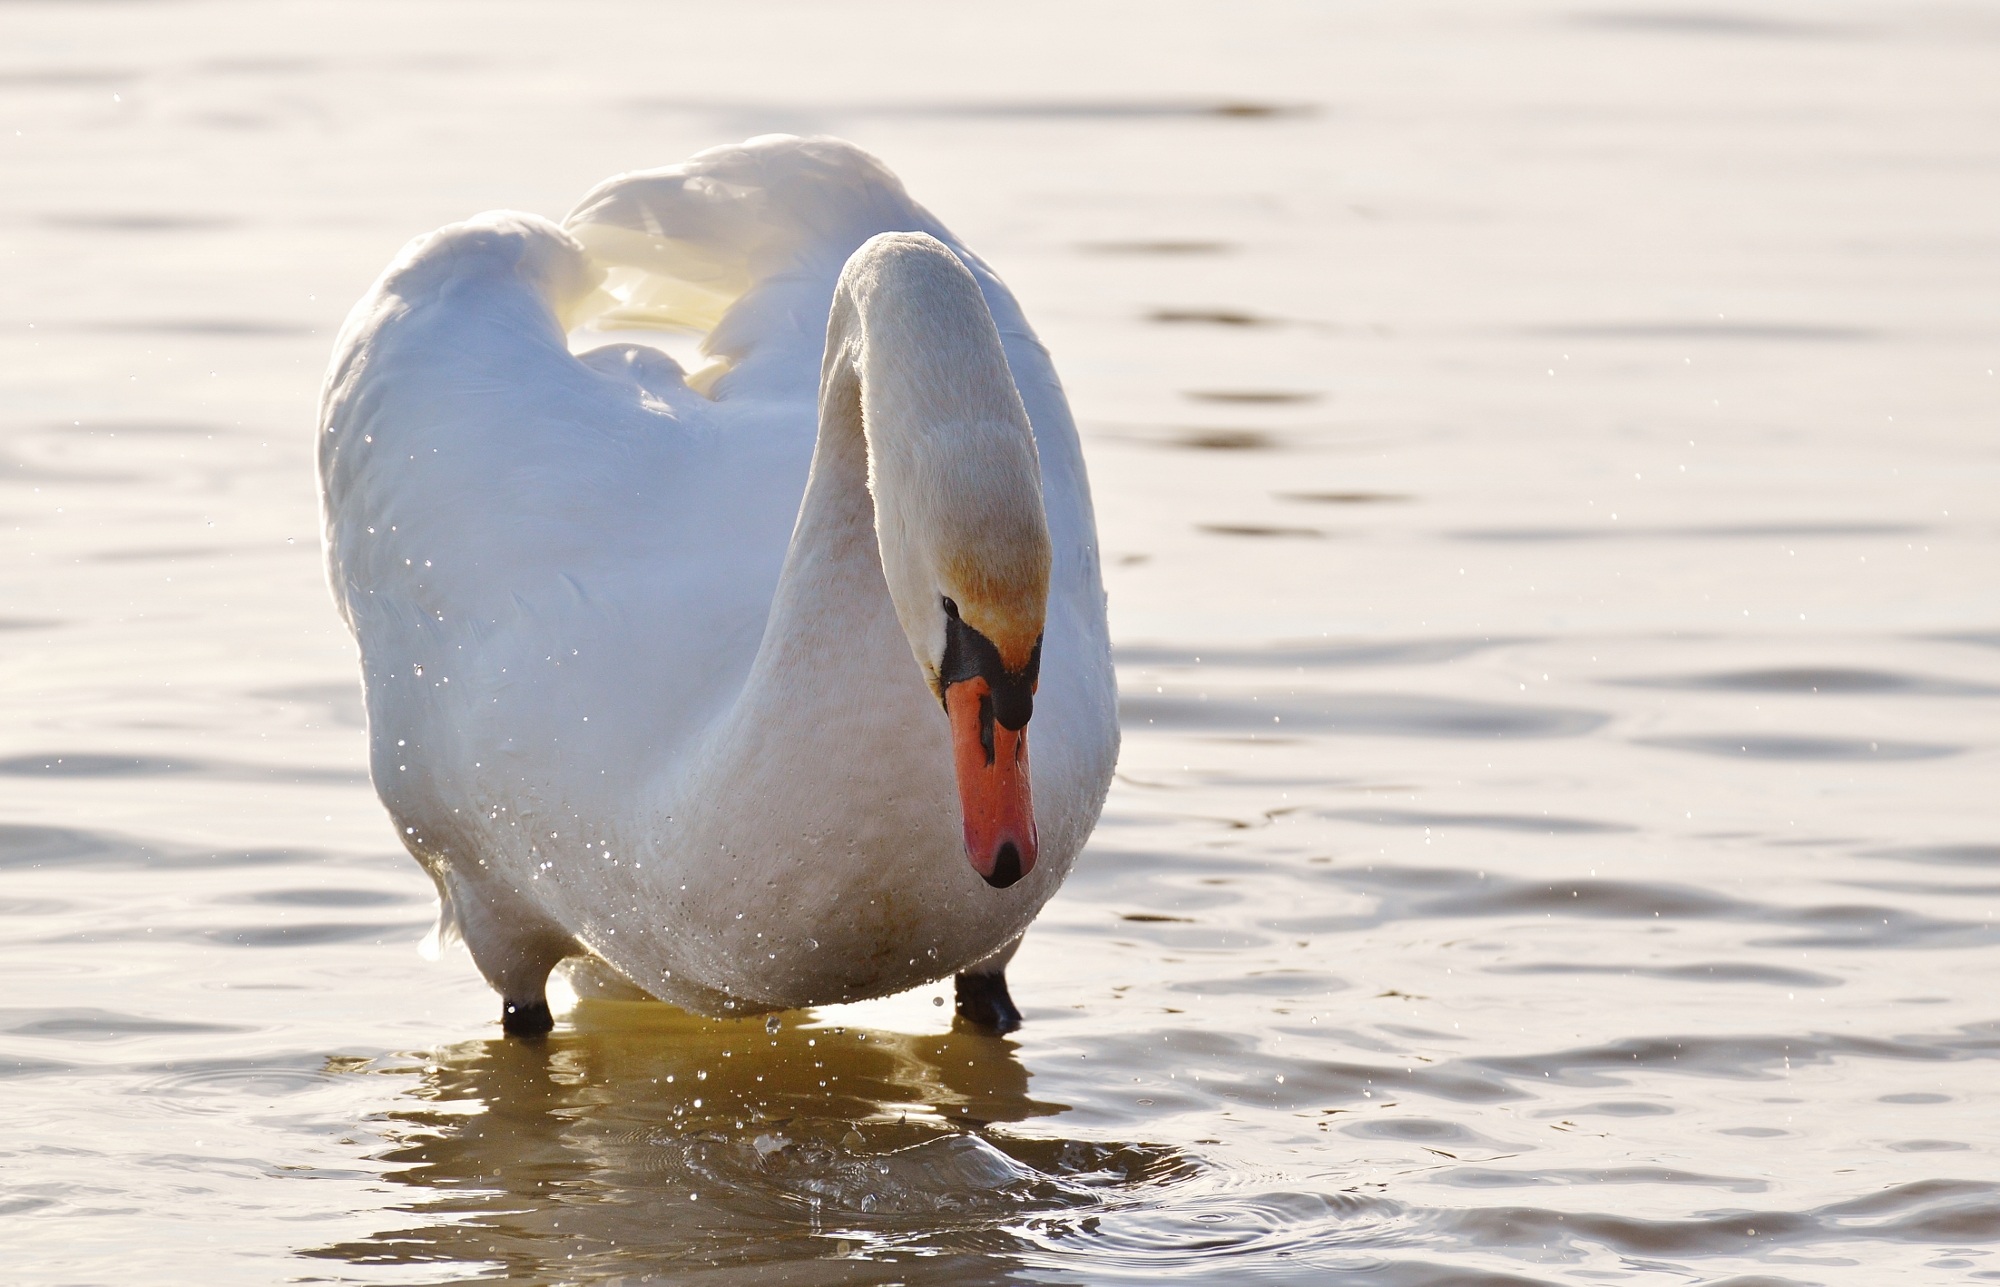
sea, water, bird, lake, seabird, wildlife, reflection, beak, feather, plumage, close up, swan, duck, vertebrate, waterfowl, water bird, animal world, lake constance, ducks geese and swans